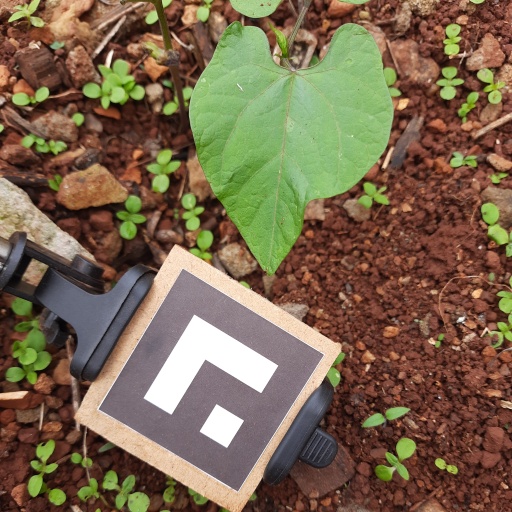
Observations: wavy surface, no eating holes, under cloudy sky